John Conroy

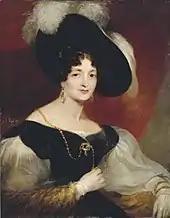
Conroy's relationship with the Duchess of Kent ("pictured") was subject to rumours that they were lovers.

Through the connection of his wife's uncle, Conroy came to the attention of Prince Edward, Duke of Kent and Strathearn, the fourth son of King George III. Conroy was appointed as an equerry in 1817, shortly before the Duke's marriage to Princess Victoria of Saxe-Coburg-Saalfeld. An efficient organiser, Conroy's planning ensured the Duke and Duchess' speedy return to England in time for the birth of their first child. The child was Princess Alexandrina Victoria of Kent, later Queen Victoria.